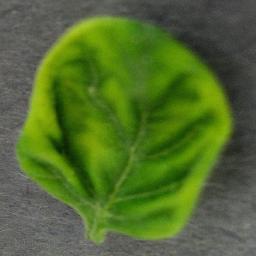
Label: Tomato___Tomato_Yellow_Leaf_Curl_Virus